Jacques Martin (TV host)

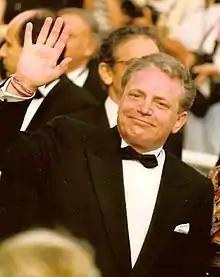
Jacques Martin at the 1992 Cannes Film Festival

Martin was born in Lyon. In the late 1960s, he formed a comical duet of hosts on radio Europe 1 with French actor Jean Yanne.